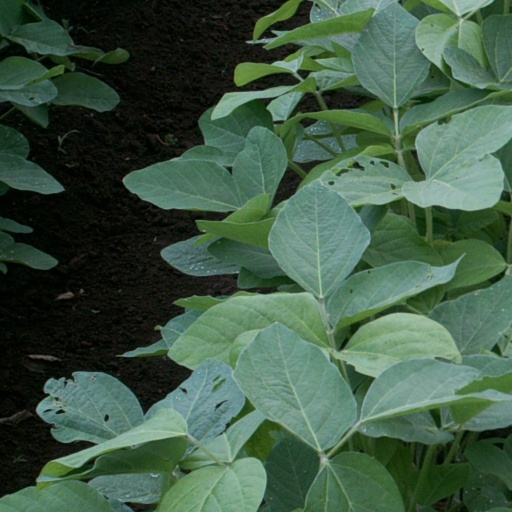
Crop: soybean